List of roads in Mississauga

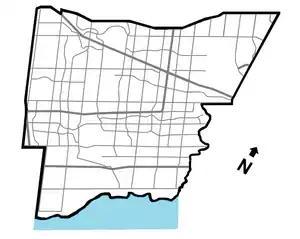
Map showing Mississauga's major streets and highways

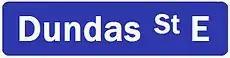
Graphic of a Mississauga traffic light-mounted street sign

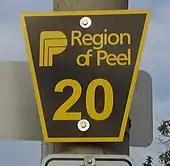
Some arterial roads in Mississauga are maintained by Peel Region and are numbered: A Peel Regional Road 20 sign on Queensway

Most major roads in Mississauga are concession roads laid out in the early 19th Century, when much of the city was known as Toronto Township. East-west roads were historically called concessions, while north–south roads were called lines (with two and parts of a third still bearing that designation). East-west roads were surveyed from Dundas Street and (with the exception of Lakeshore Road) divided by Hurontario Street as East or West (e.g. Dundas Street East and Dundas Street West), while north–south roads were surveyed from Hurontario, although these streets are "not" divided into North or South sections.